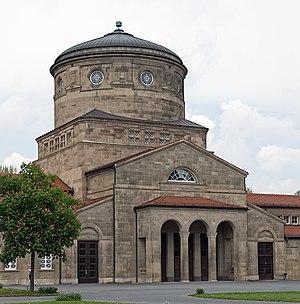
Le cimetière principal de Francfort se trouve en Allemagne dans la ville de Francfort-sur-le-Main. Il a été inauguré en 1828 et constitue l'un des cimetières les plus étendus du pays, puisque sa surface est de 70,1 hectares. Ses chemins asphaltés s'étendent en tout sur vingt-quatre kilomètres et ceux en terre battue sur quarante kilomètres.